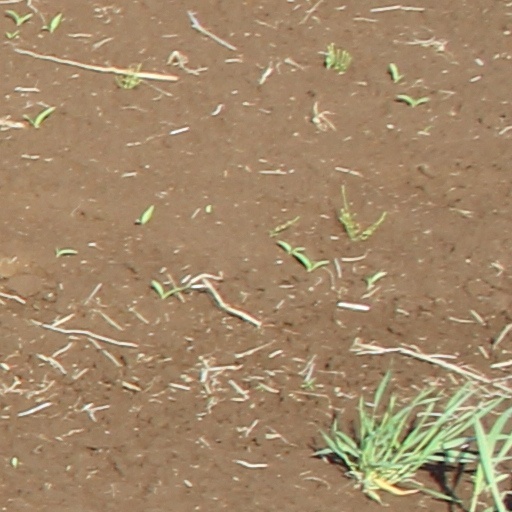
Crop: wheat